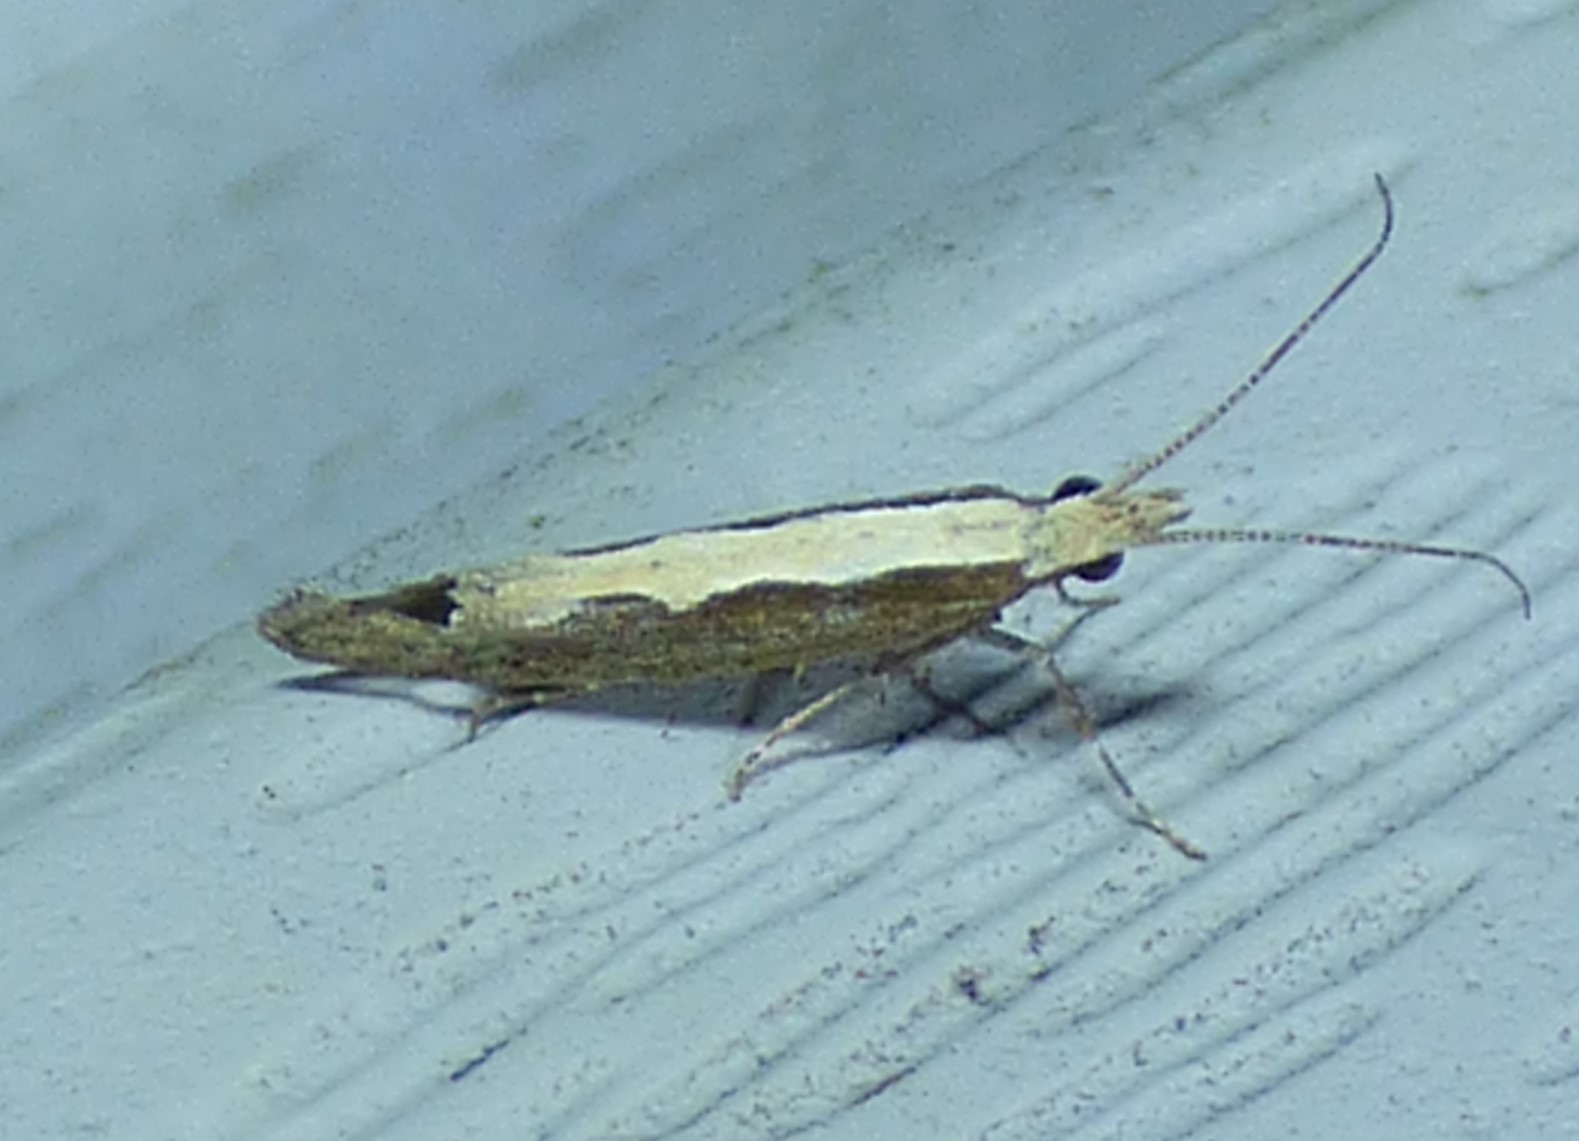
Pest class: diamondback_moth